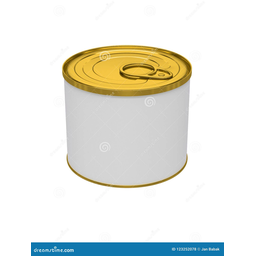
Label: metal